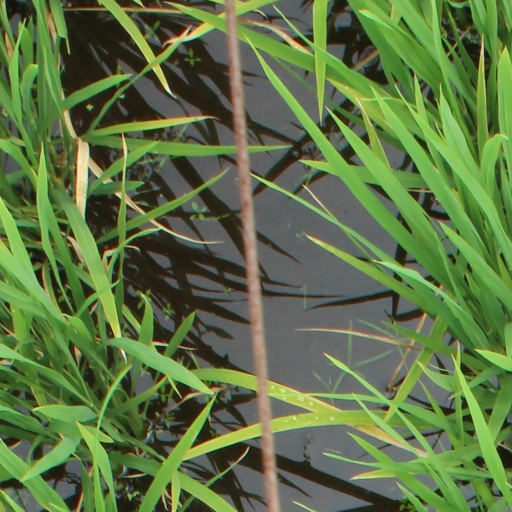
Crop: rice